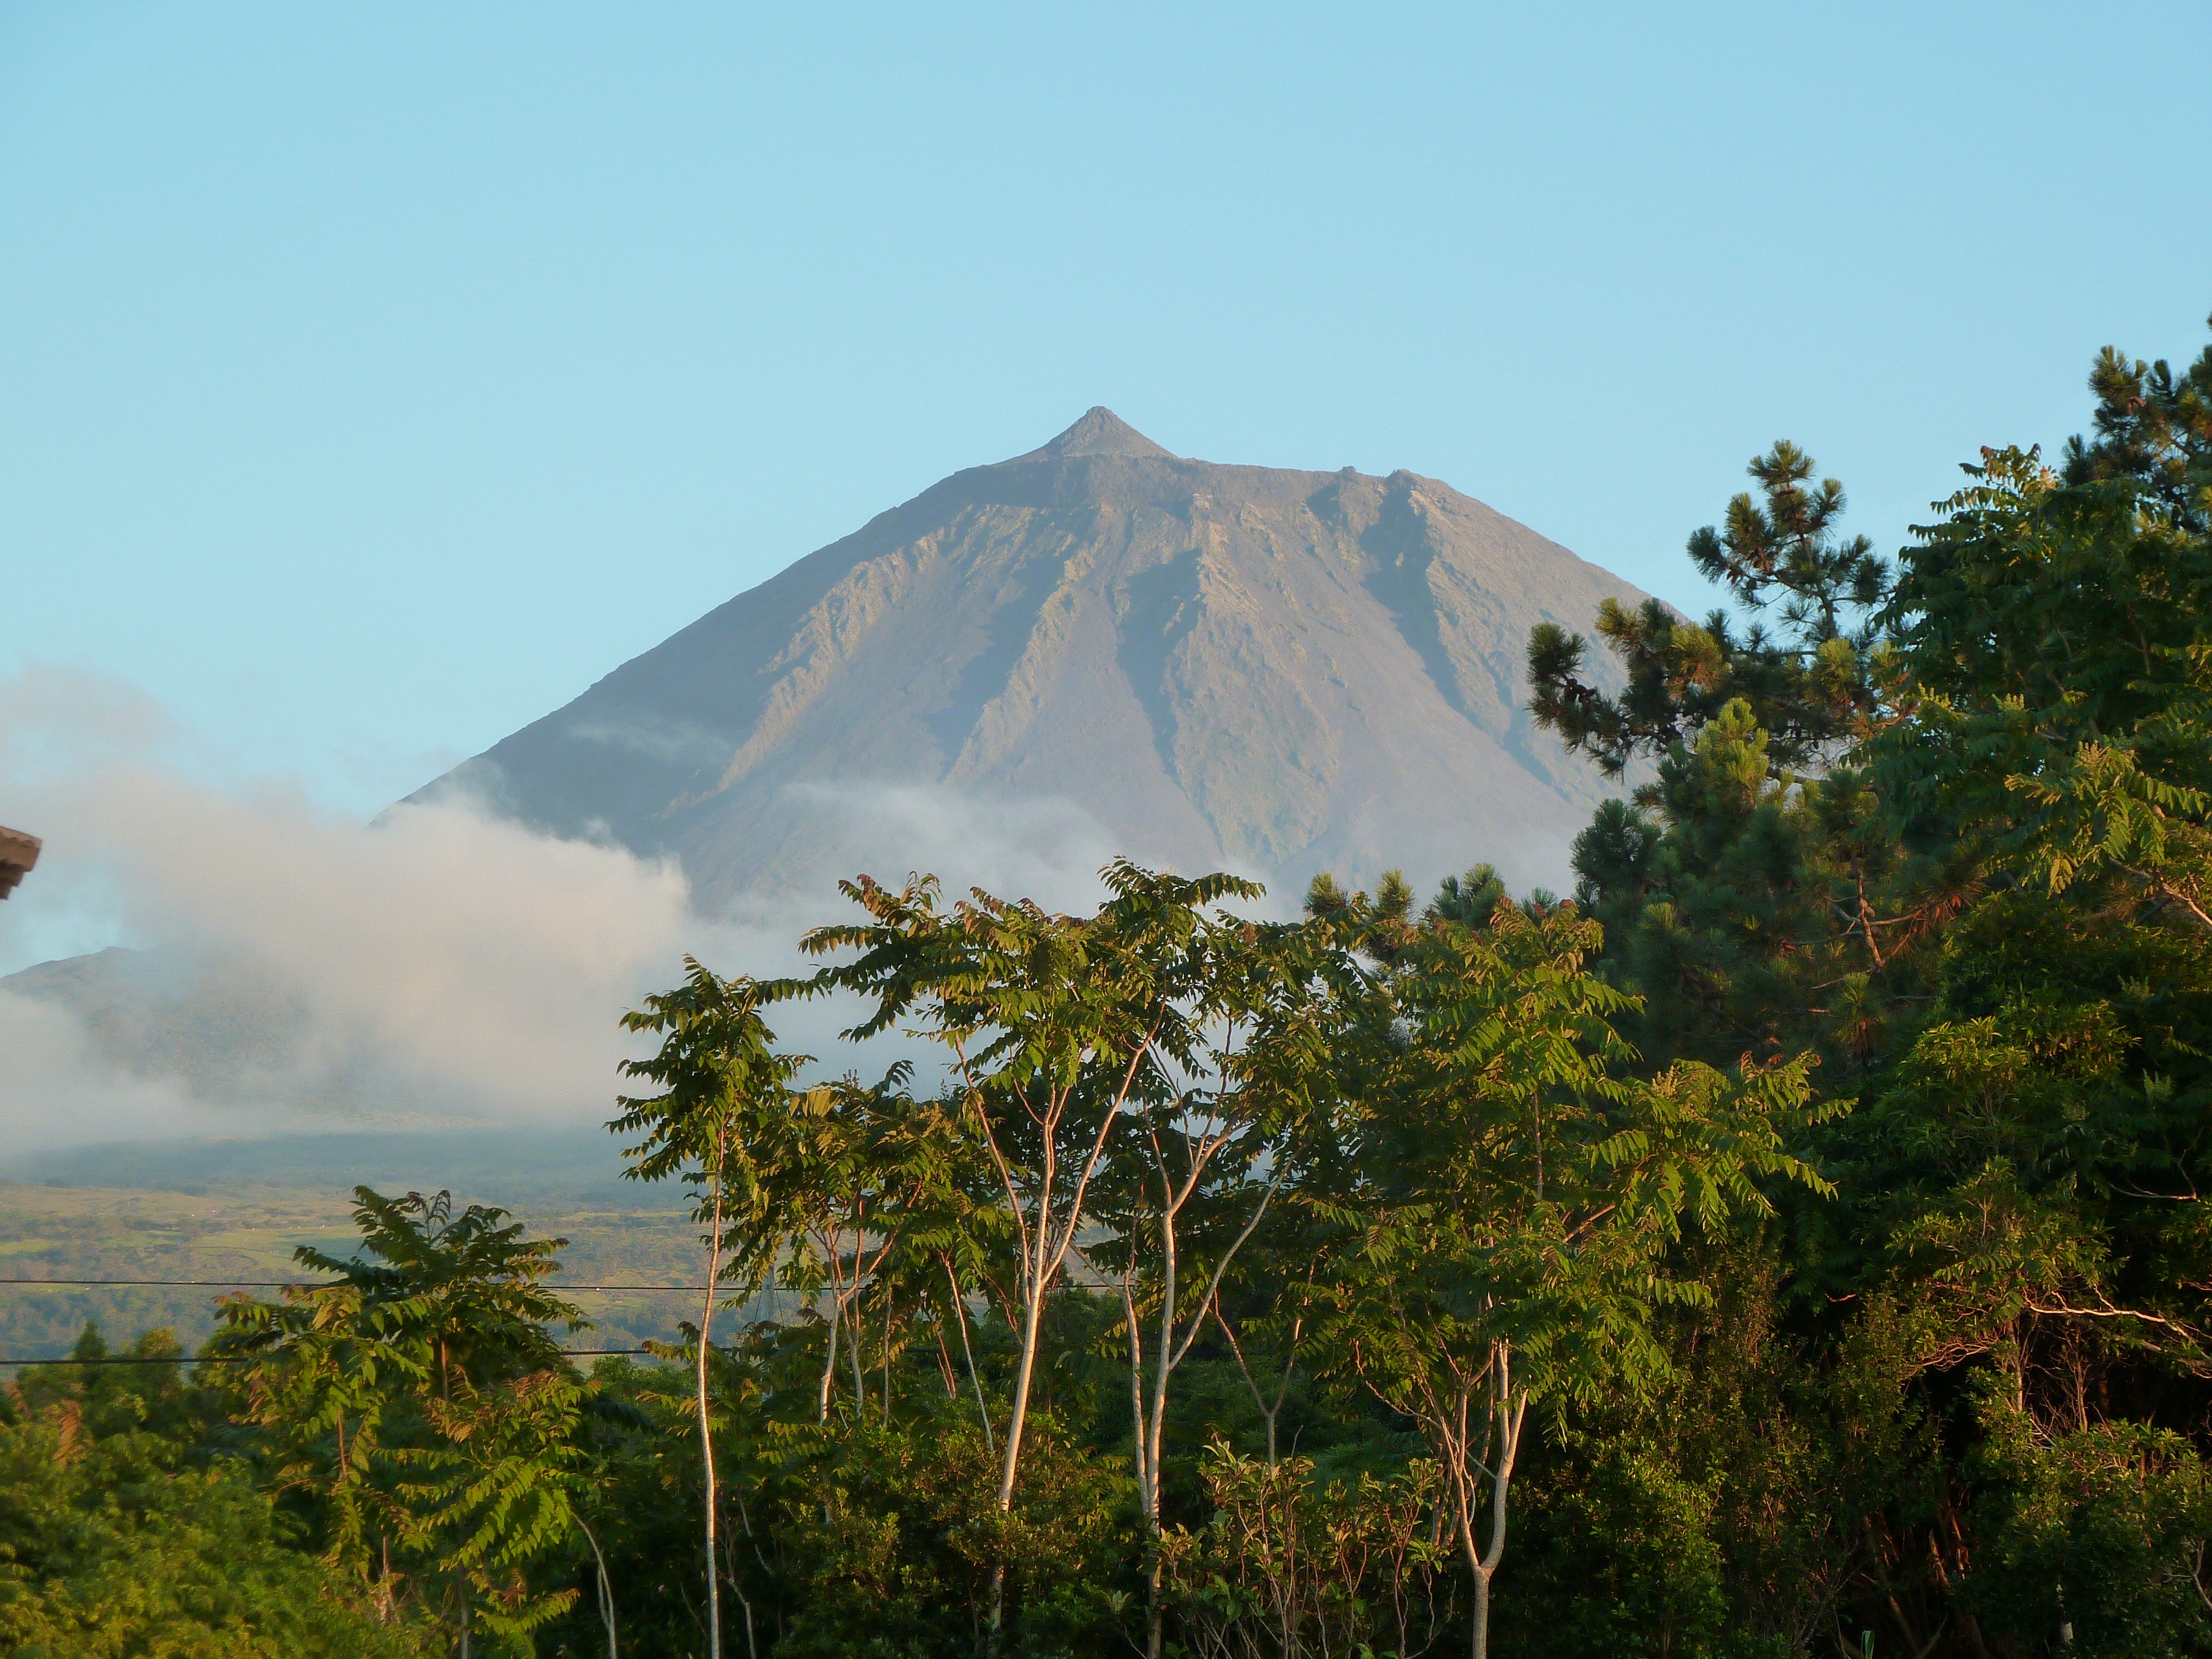
landscape, tree, nature, forest, wilderness, mountain, hill, flower, travel, jungle, volcano, national park, savanna, rainforest, habitat, ecosystem, volcanic, rural area, landform, natural environment, geographical feature, atmospheric phenomenon, mountainous landforms, arecales